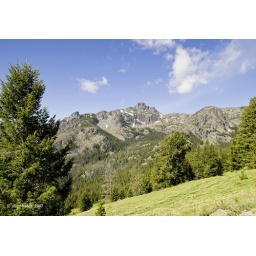
Photo taken in the Seven Devils Mountains about 17 miles up a narrow mountain road east of Riggins, Idaho